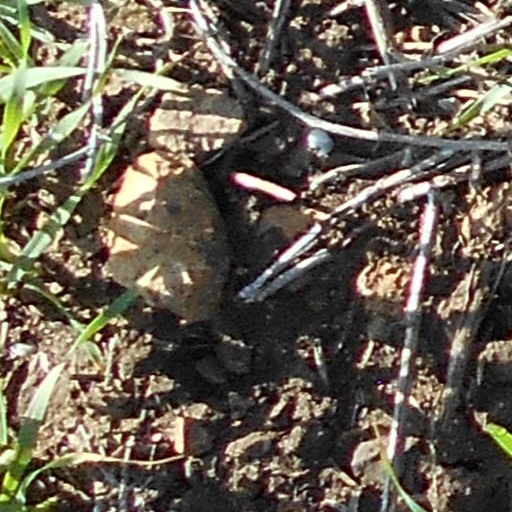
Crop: wheat